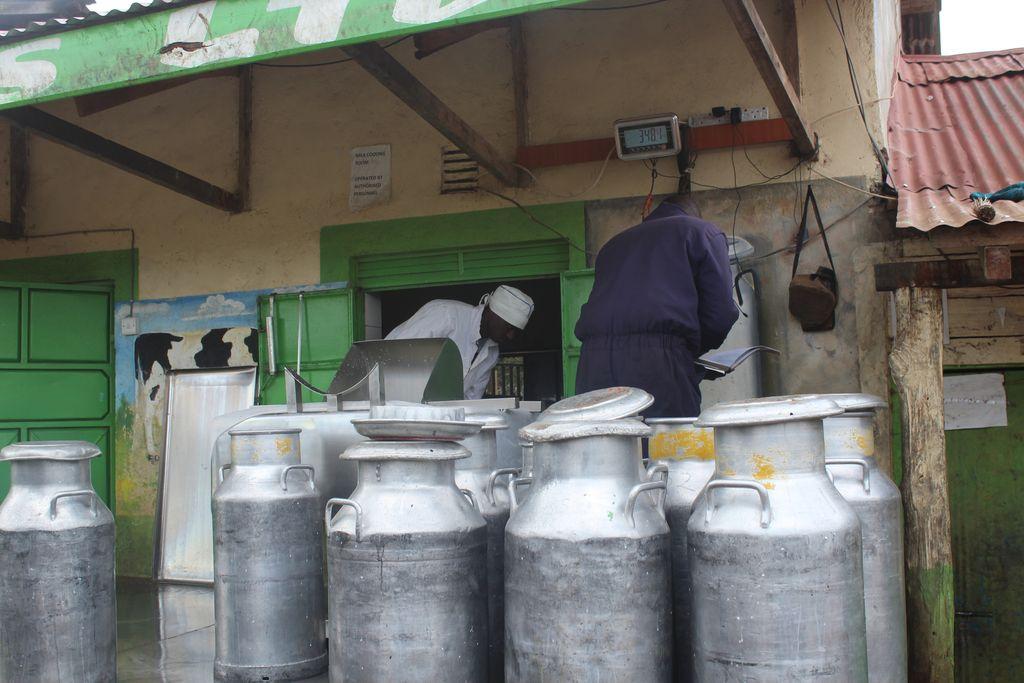
Hapa ni dukani na ni kwenye duka ya kuuza maziwa. Kunazo zile mitungi ambazo hutumika kupakia na kubeba maziwa, ambazo wameleta mahala hapa katika duka hii ya kuuza maziwa, ili muuzaji aweze kupakia maziwa katika ile chumba chake cha kuuza maziwa, ili auzie wanunuzi wale wateja wanaokuja.